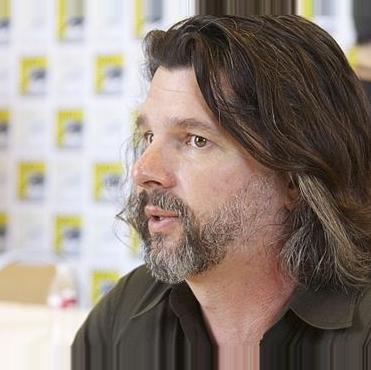
Age: 48